Mercedes-Benz O405

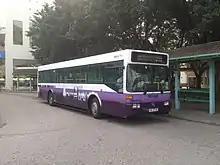
Discovery Bay Transit Services's Mercedes-Benz O405 in April 2015

The suburban version was called O407 (or O407G/O405GÜ for the 3-axle articulated version), It had a single door at the front and a pair in the middle, with all of the seats facing towards the front of the bus. It featured a Mercedes-Benz OM447h naturally aspirated engine with output and 6-speed manual Mercedes-Benz gearbox.